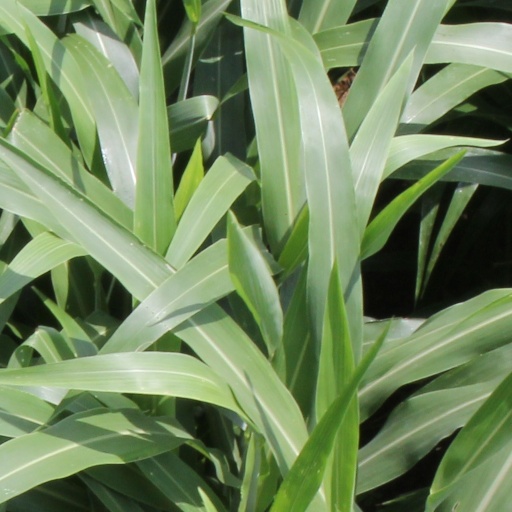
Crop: sorghum